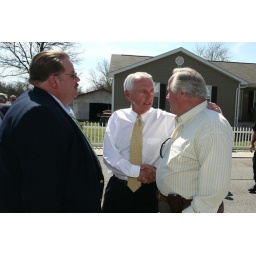
Unveiling of highway sign that publicizes the childhood home of author Robert Penn Warren in Guthrie.